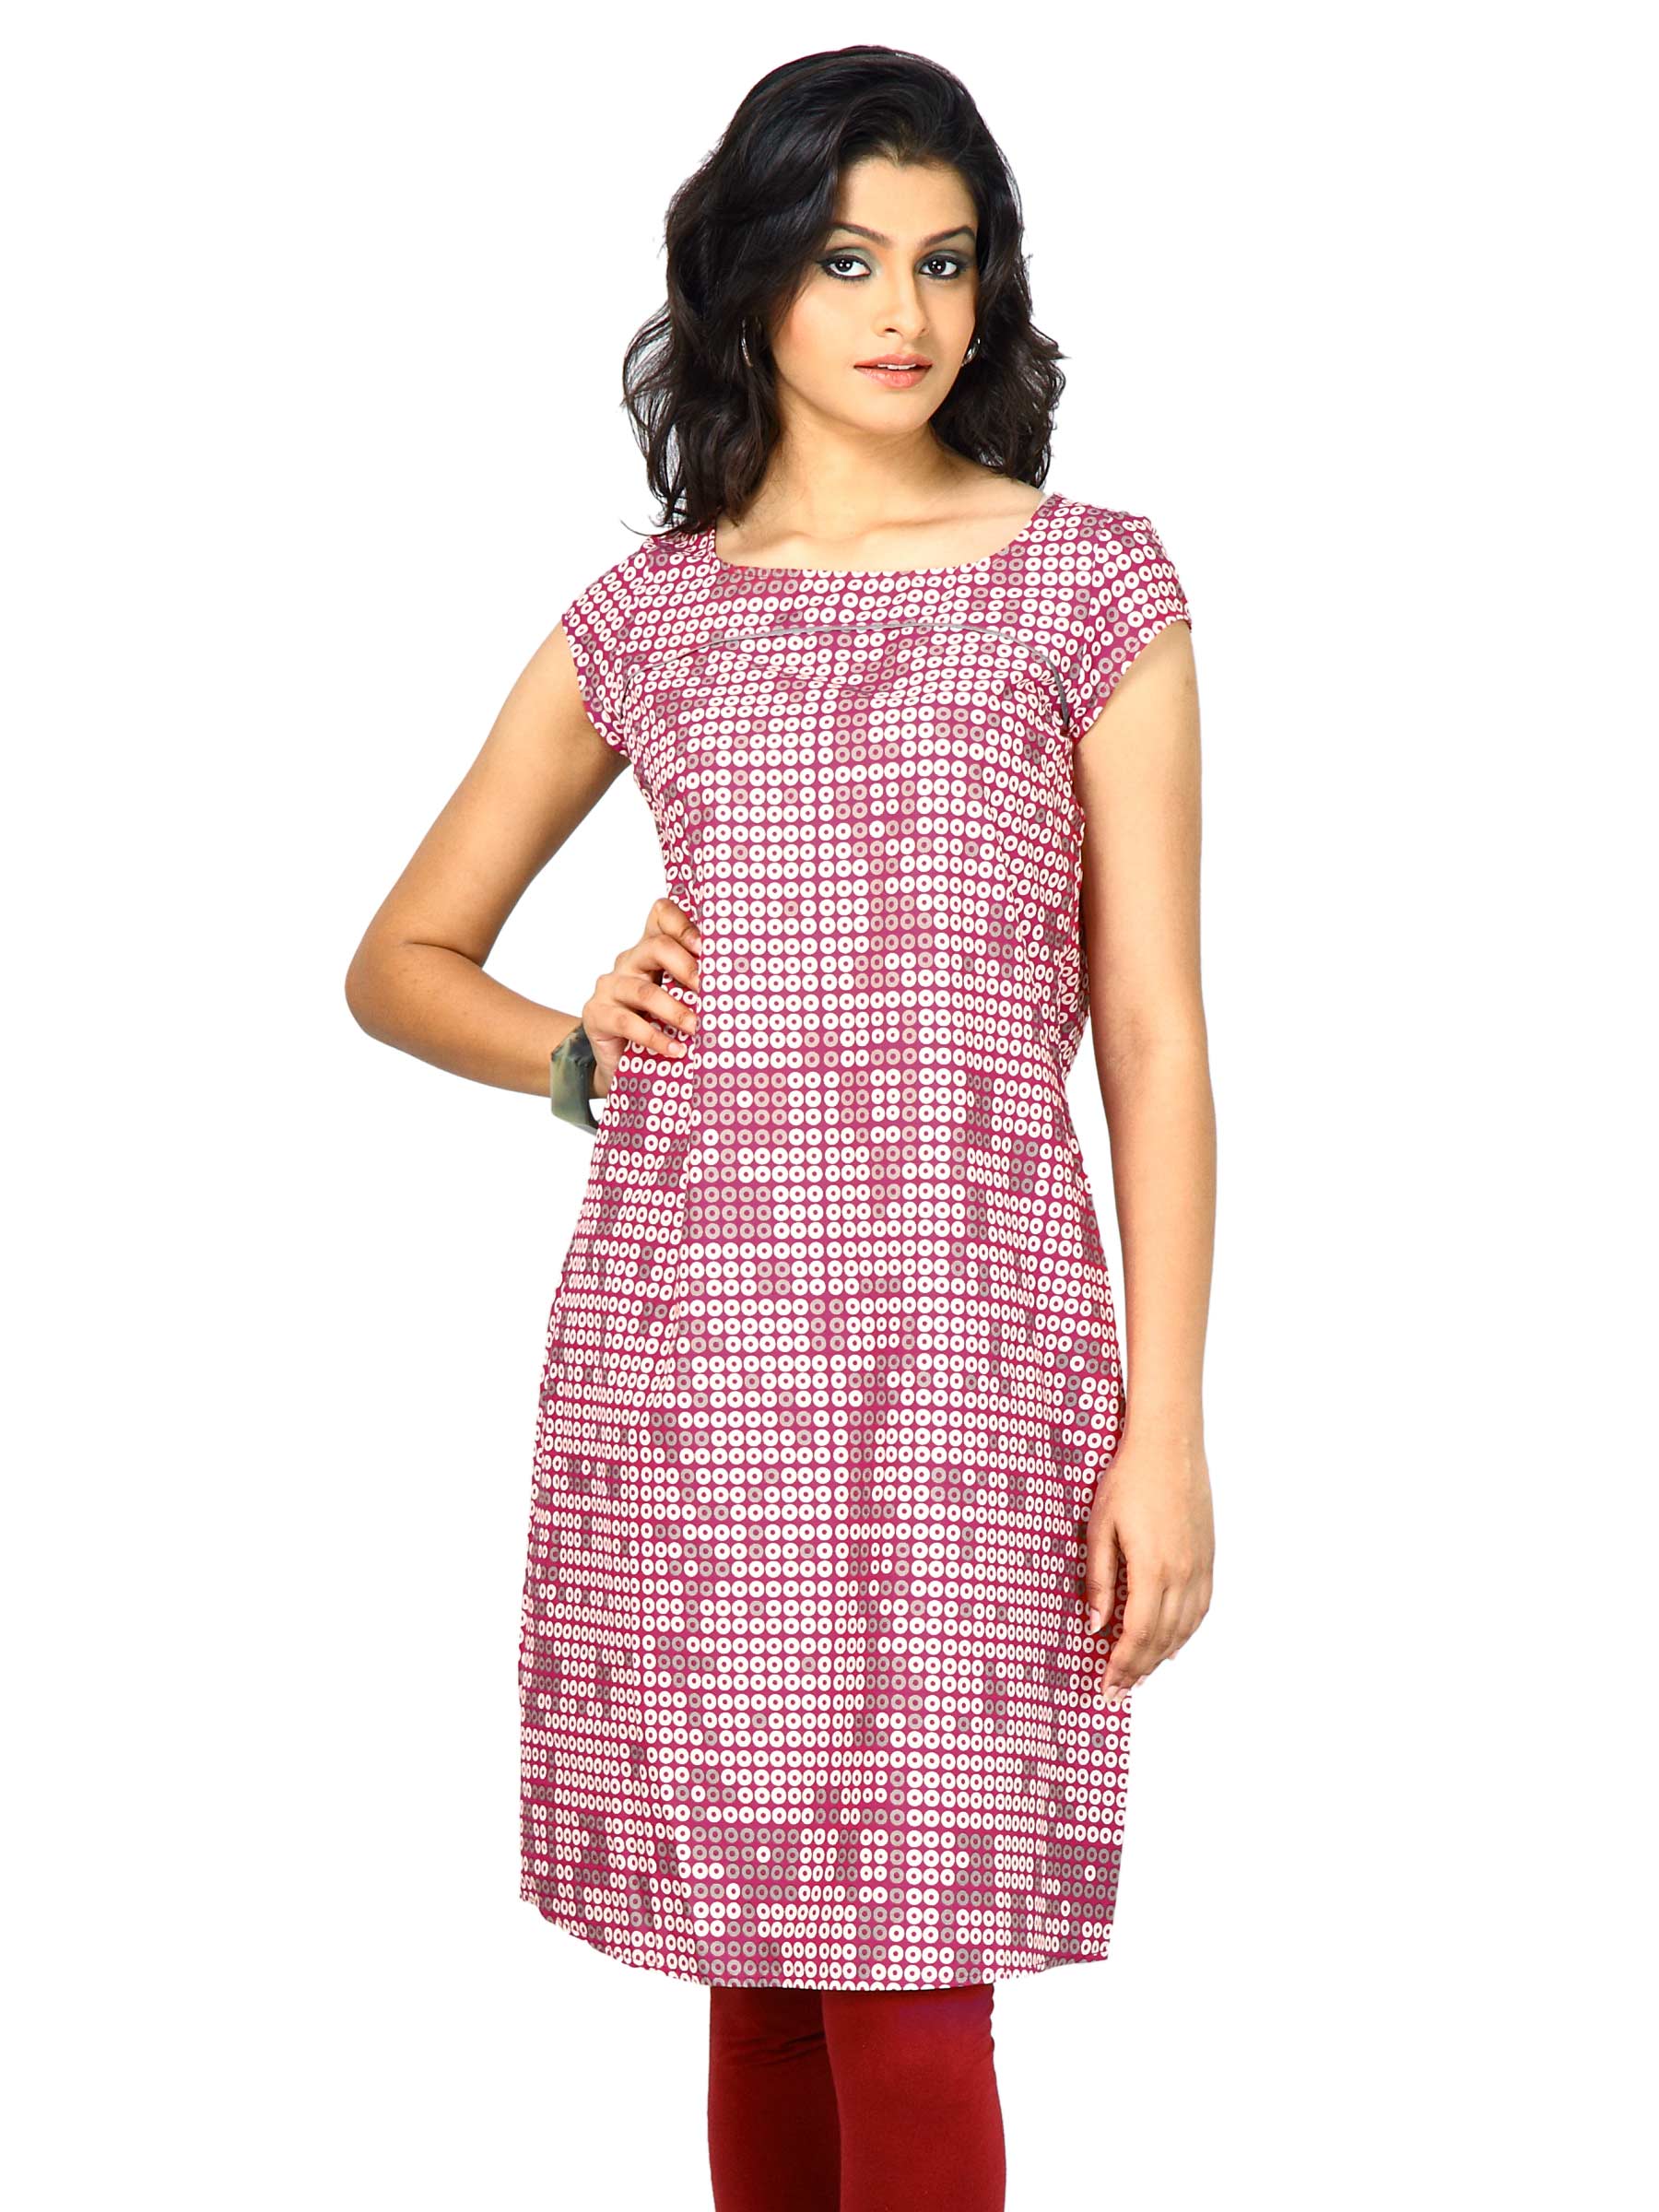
W Women Round Neck Short Sleeve Pink Kurta
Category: Apparel / Topwear / Kurtas
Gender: Women
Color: Pink
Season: Summer 2011
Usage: Ethnic